Brian D. McFeeters

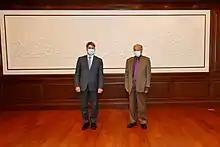
Brian McFeeters meets with former Malaysian prime minister Mahathir Mohamad in 2021

On July 21, 2020, President Donald Trump sent his nomination to the Senate. On December 2, 2020, a hearing on his nomination was held before the Senate Foreign Relations Committee. On December 22, 2020, his nomination was reported out of committee and subsequently confirmed by the Senate by voice vote later that same day. He started serving as ambassador on February 26, 2021.